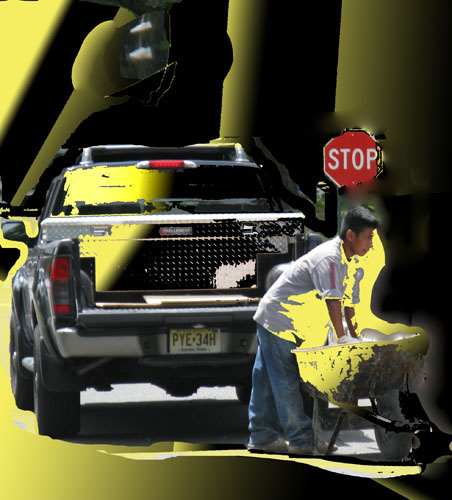
A photograph that has been altered of man next to a truck.

A man is working behind a pickup truck.

An abstract photo of a man and a truck.